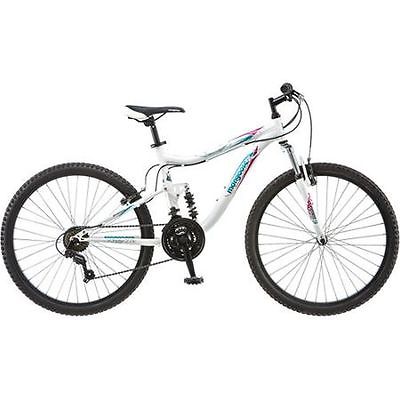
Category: bicycle